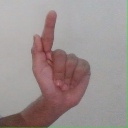
अक्षर: ळ